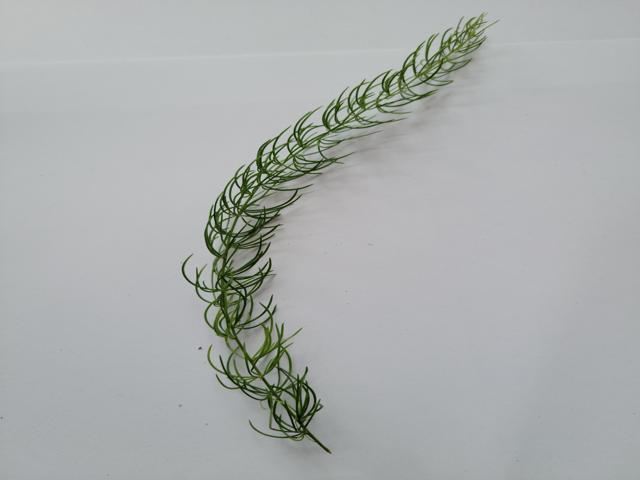
Plant: shotomuli